Ulmyeon
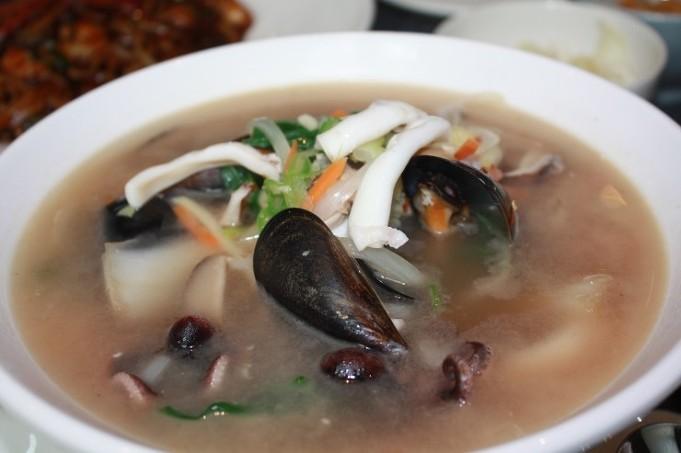
Also known as:
ca - Catalan: Ulmyeon
es - Spanish: Ulmyeon
ko - Korean: 울면
zh - Chinese: 溫滷麵
Category: noodle (noodle soup)
Cuisine: Korean
Associated cuisines: Korean, Chinese
Area: Korea
Countries: Korea
Region: Eastern Asia, , , ,
The dish consists of noodles, Vegetable (including shiitake mushrooms, white button mushrooms, and carrots), egg, and seafood (including sea cucumber, shrimp, and squid or cuttlefish) in a chowder-like broth that is thickened with cornstarch.